Mount Triumph

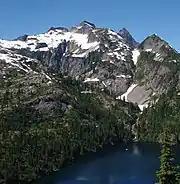
Thornton Peak and lower Thornton Lake

Mount Triumph is composed of old orthogneiss. Neighboring Mount Despair is an exposure of light grey granodiorite, part of the great pluton of the Chilliwack batholith, which is visible west of the Thornton Lakes. East of the lakes are dark amphibolite, orthogneiss and mica quartz schist.